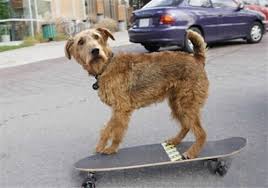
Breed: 207-n000036-Irish_terrier